Charles Debrille Poston

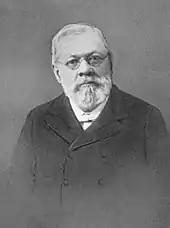
Poston in his later years

Poston returned to the United States in time for the Centennial Exposition in Philadelphia. Through his acquaintance with John Bigelow, he then became a campaign worker for Samuel J. Tilden during the U.S. presidential election of 1876. Poston expected a consul position in London if Tilden had won the election, but instead was made Registrar of the United States land office at Florence, Arizona, from July 1877 till June 1879. During his time in Florence he became interested in building a Parsi fire temple on a nearby hill, paying for construction of a road to the summit. The temple itself was decorated with a blue and white flag depicting a red sun and built upon the ruins of an older Indian structure. Construction ended when Poston ran out of funds. He attempted to raise additional money, even writing to the Shah of Iran, but his efforts failed and the temple's eternal flame failed shortly thereafter. This unusual interest led to Poston being criticized as a crank and eccentric.